Aisling Loftus

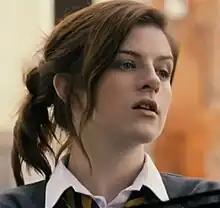
Loftus in "Death of a Superhero" (2011)

Aisling Sinead Katie Loftus (born 1 September 1990) is a British actress. She began her career as a child actress and first gained prominence through her roles in the BBC dramas "Five Daughters" (2010) and "Dive" (2010), the play "Spur of the Moment", and the film "Death of a Superhero" (2011).